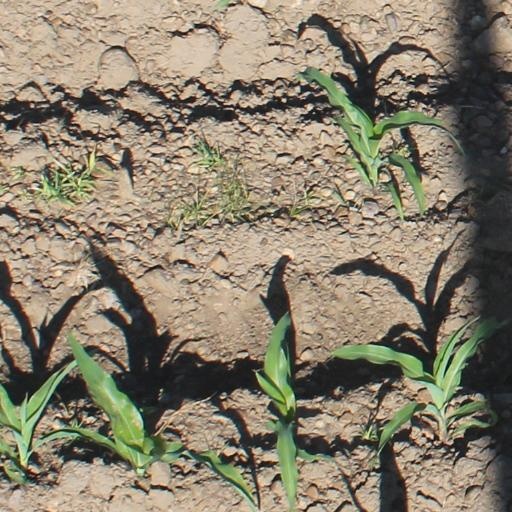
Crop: maize; corn